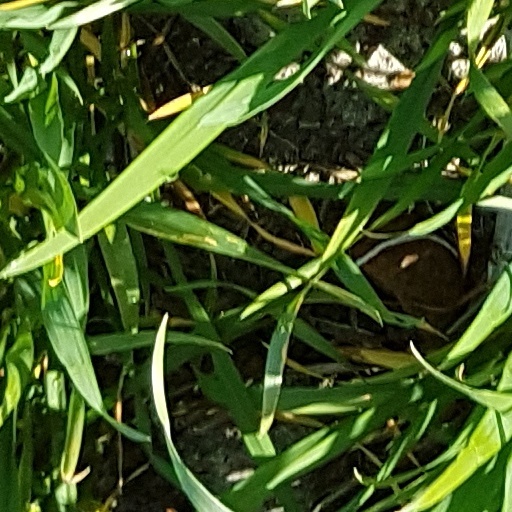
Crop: wheat